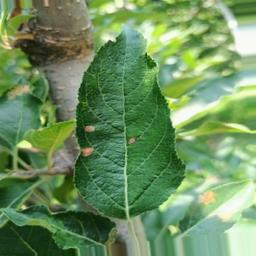
Label: Alternaria